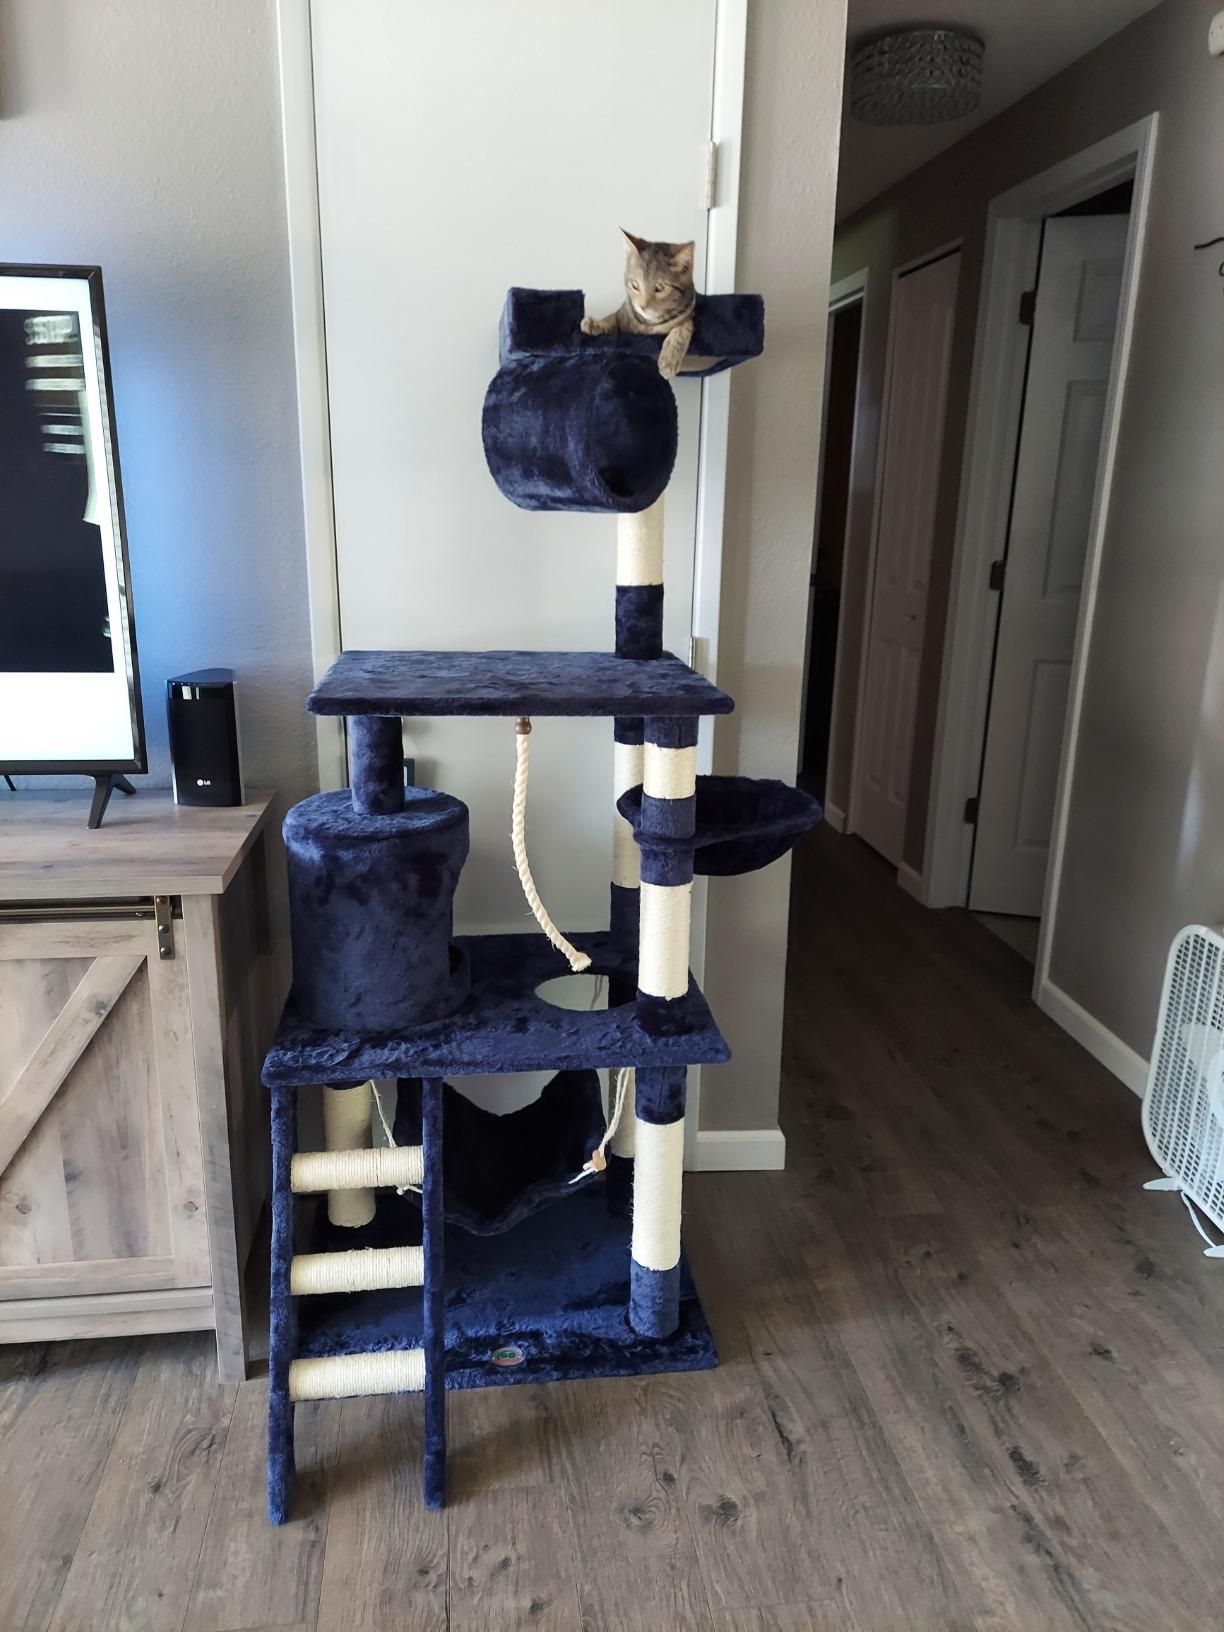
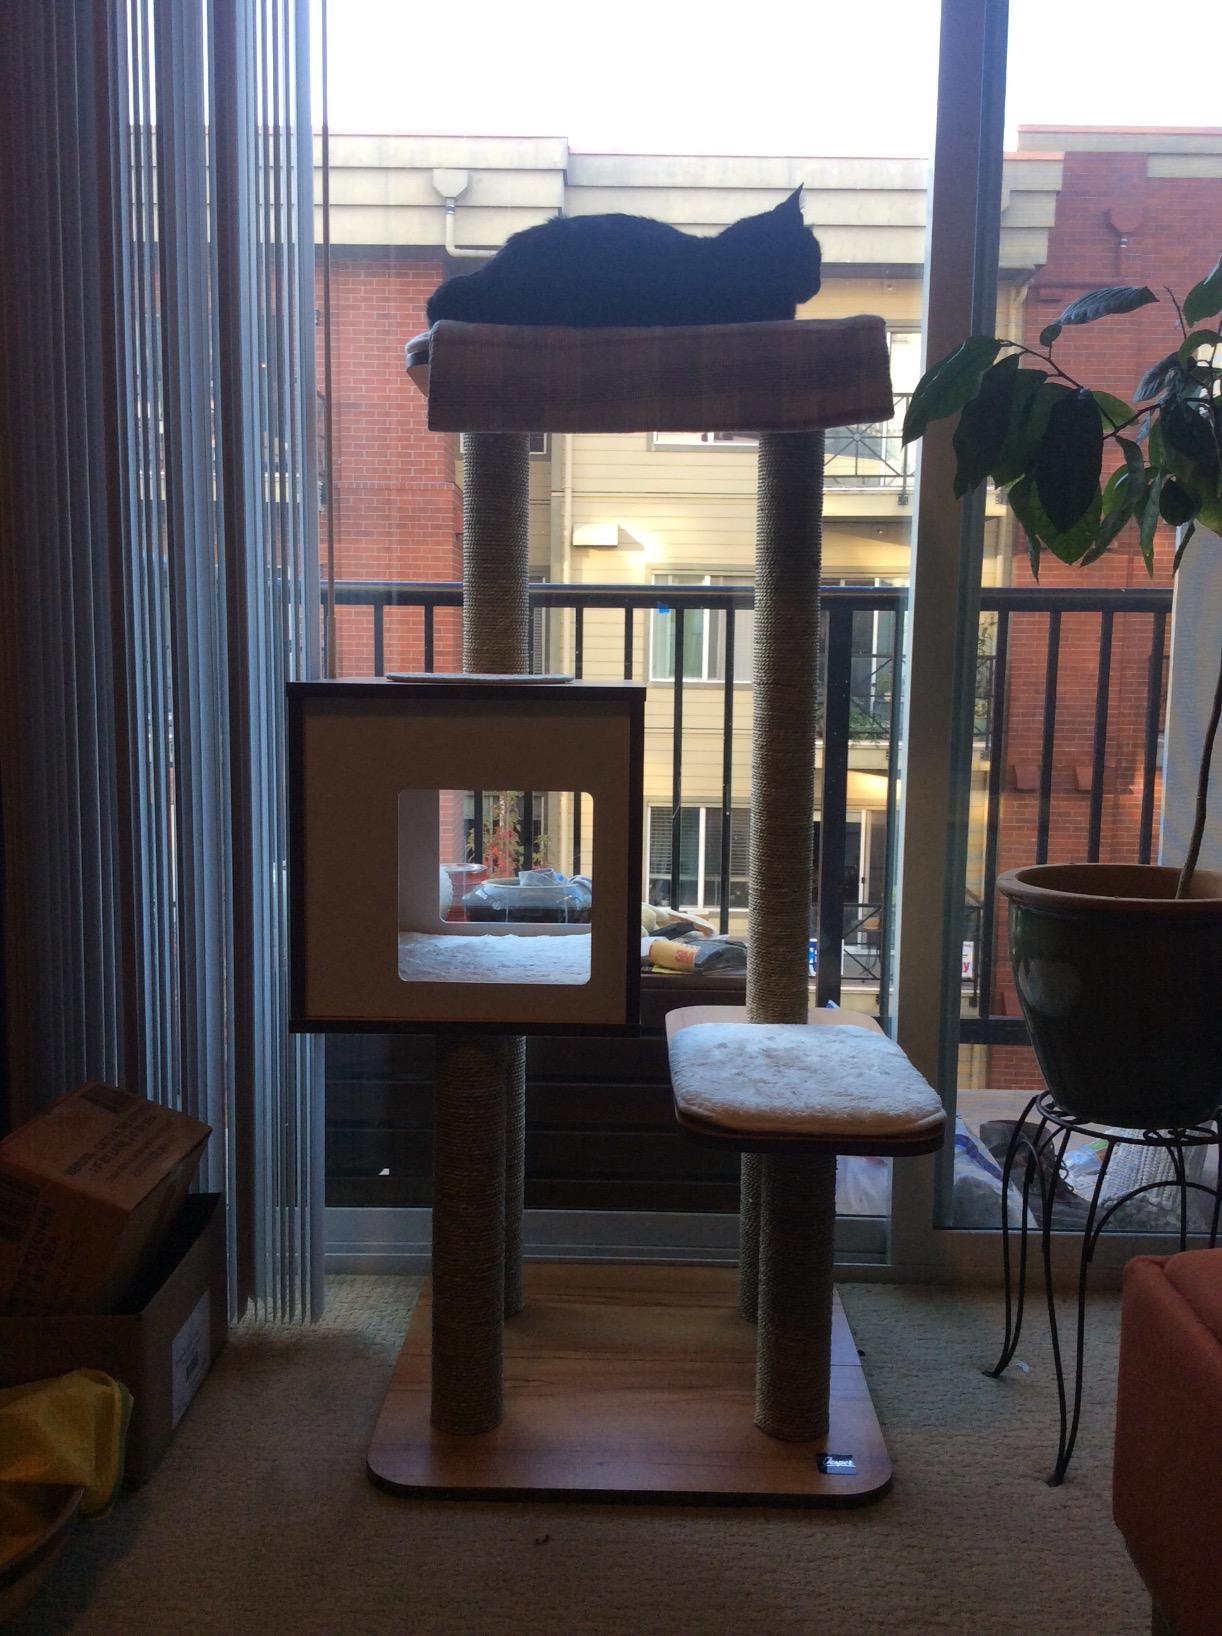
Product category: items_cat tree
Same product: no